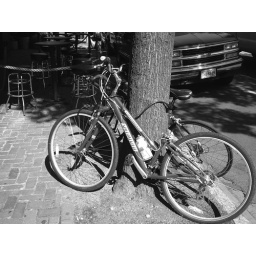
These are probably the first two bikes I see in this street for the past month or so